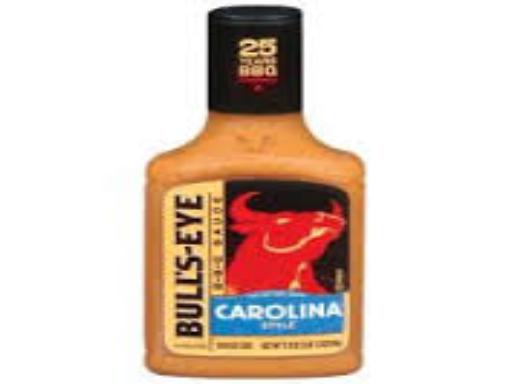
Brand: Bulls-Eye Barbecue
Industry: Food